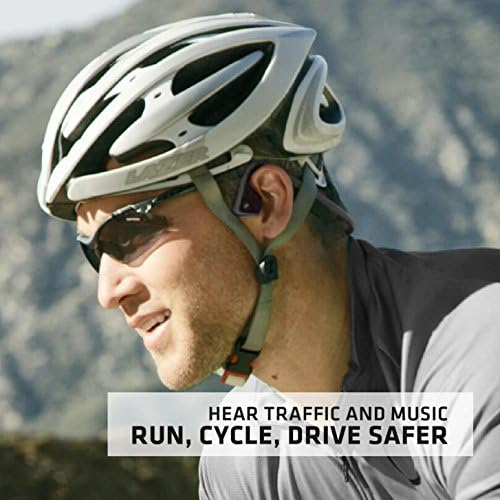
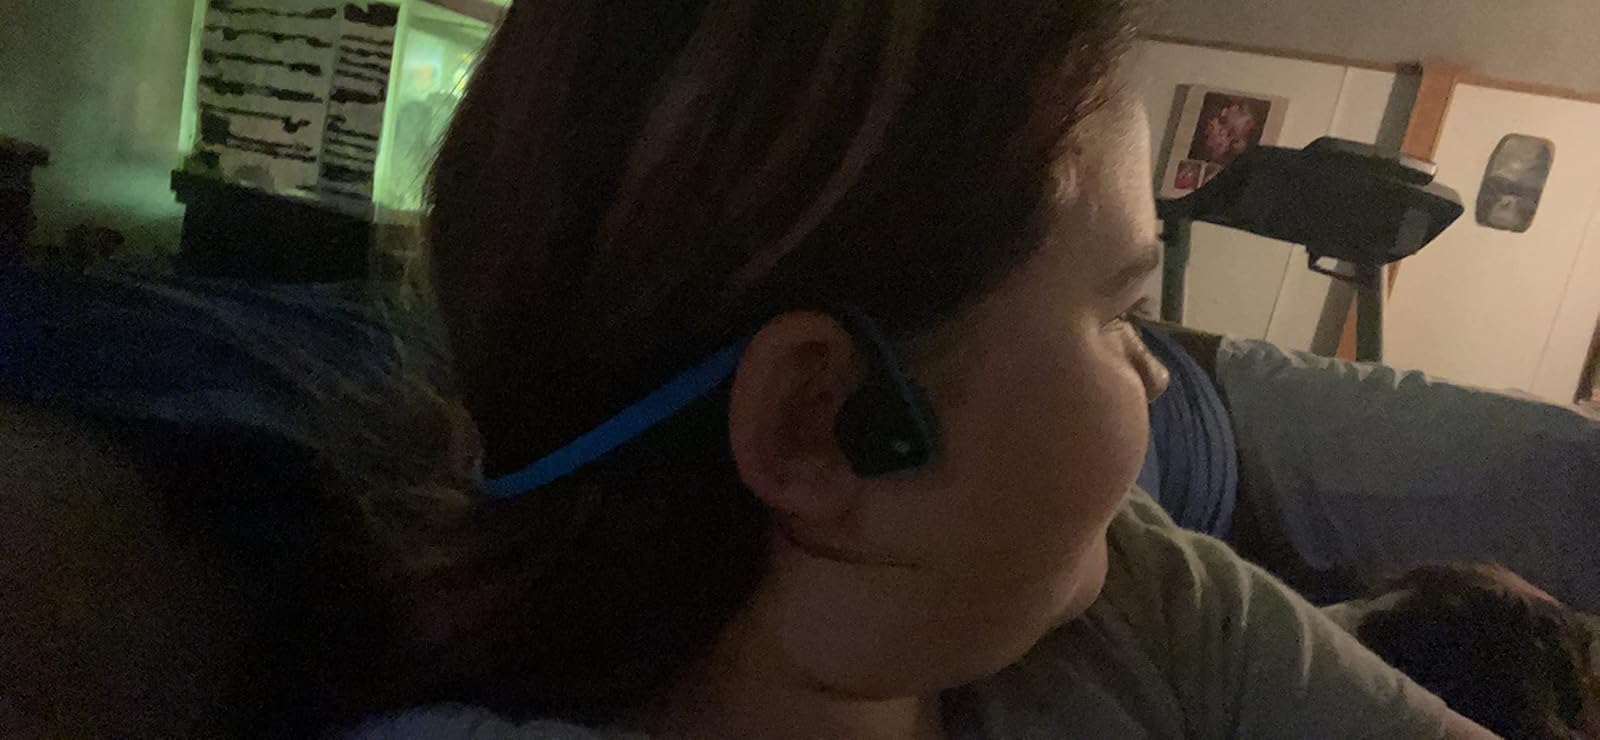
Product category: headphones
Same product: no